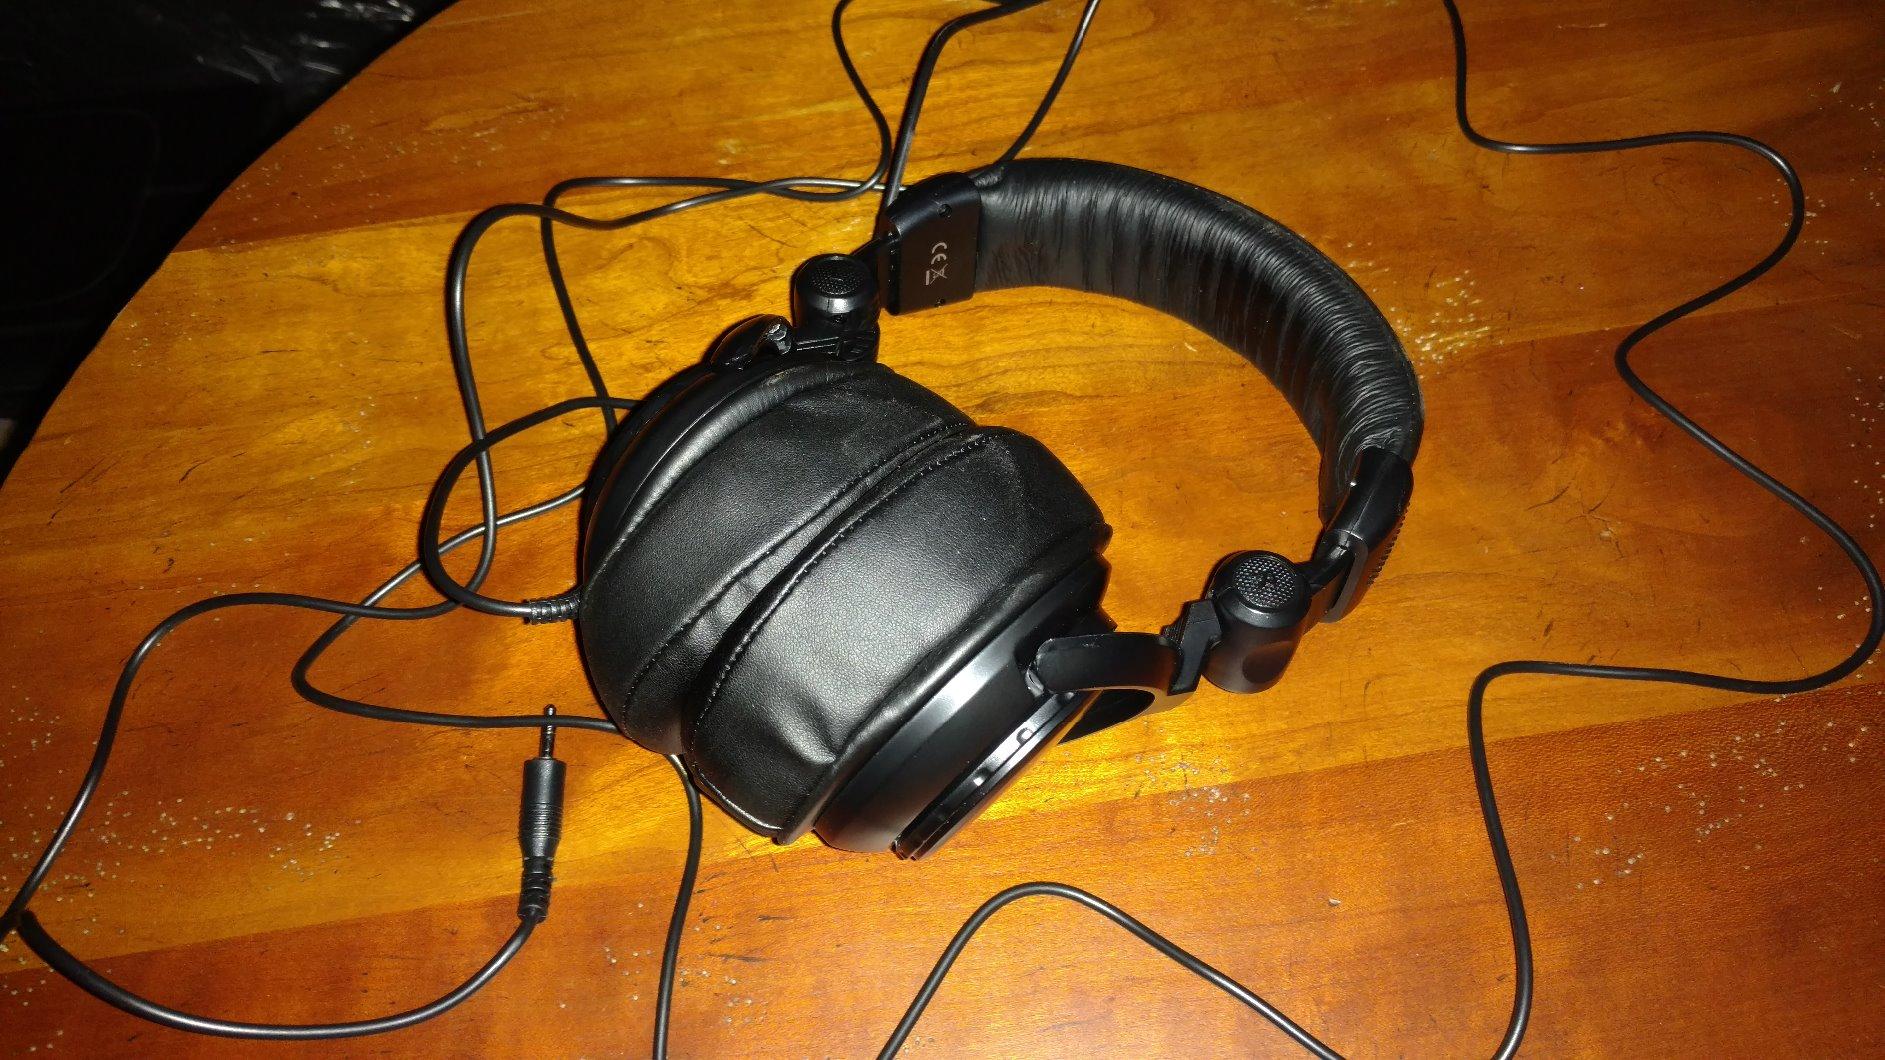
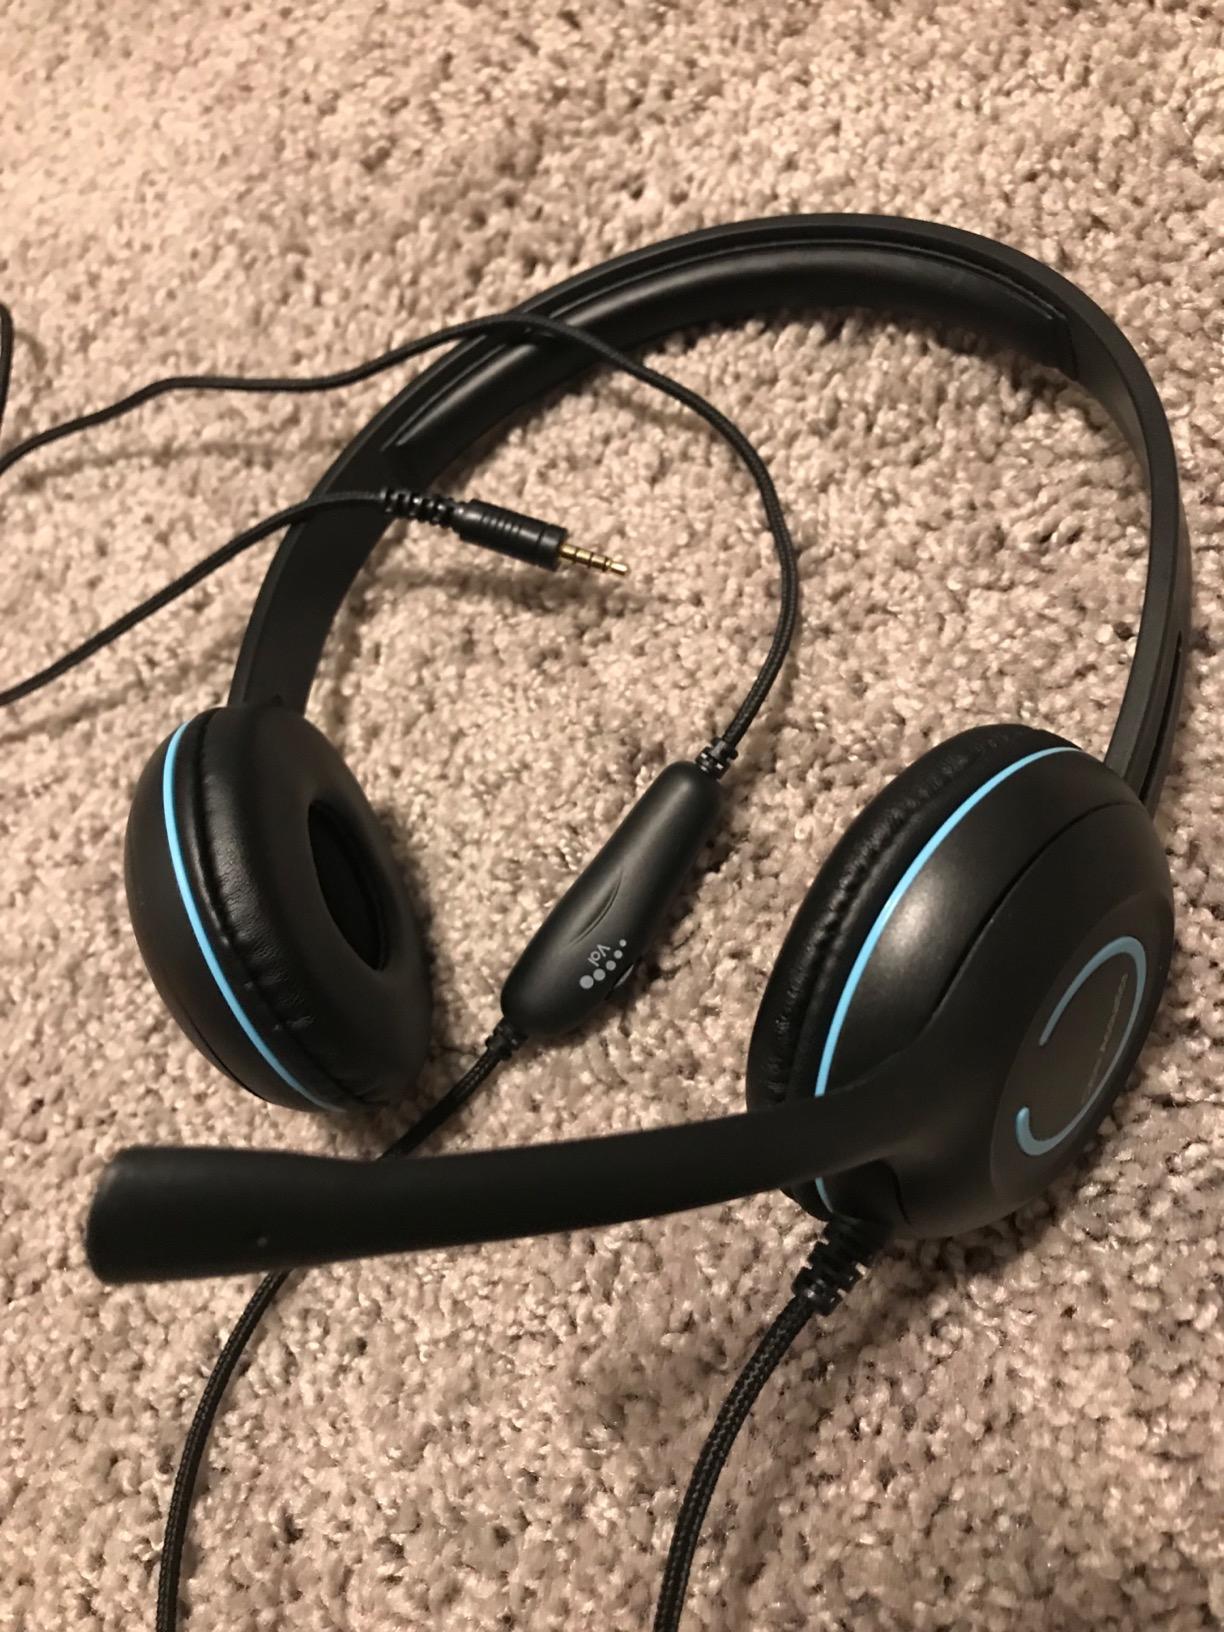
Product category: headphones
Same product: no